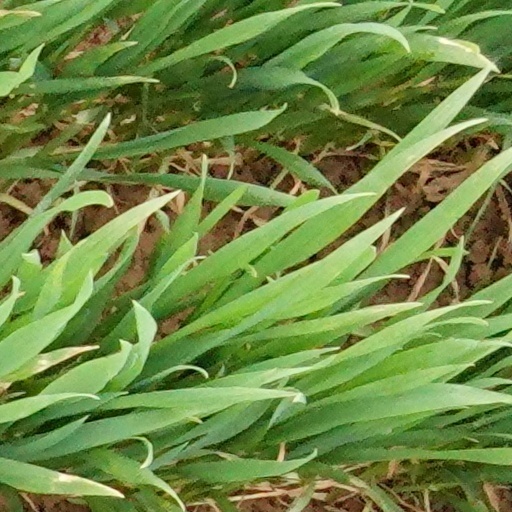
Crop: wheat